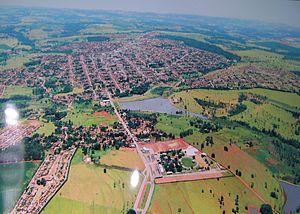
Morrinhos est une municipalité brésilienne de l'État de Goiás et la microrégion du Meia Ponte.